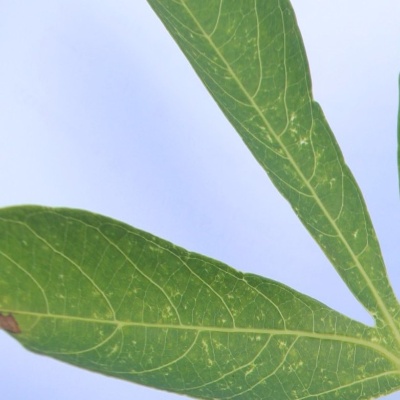
Crop: Cassava
Condition: green mite